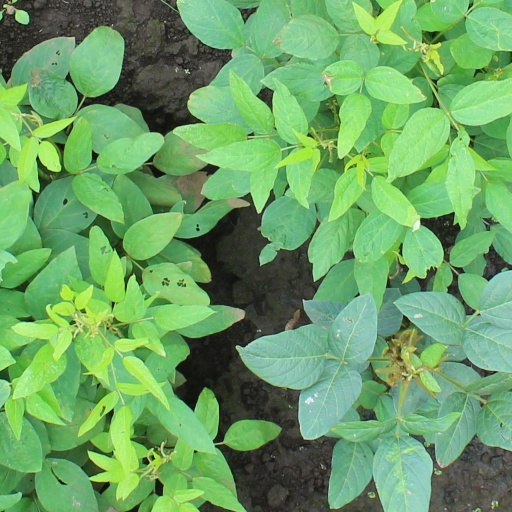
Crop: soybean